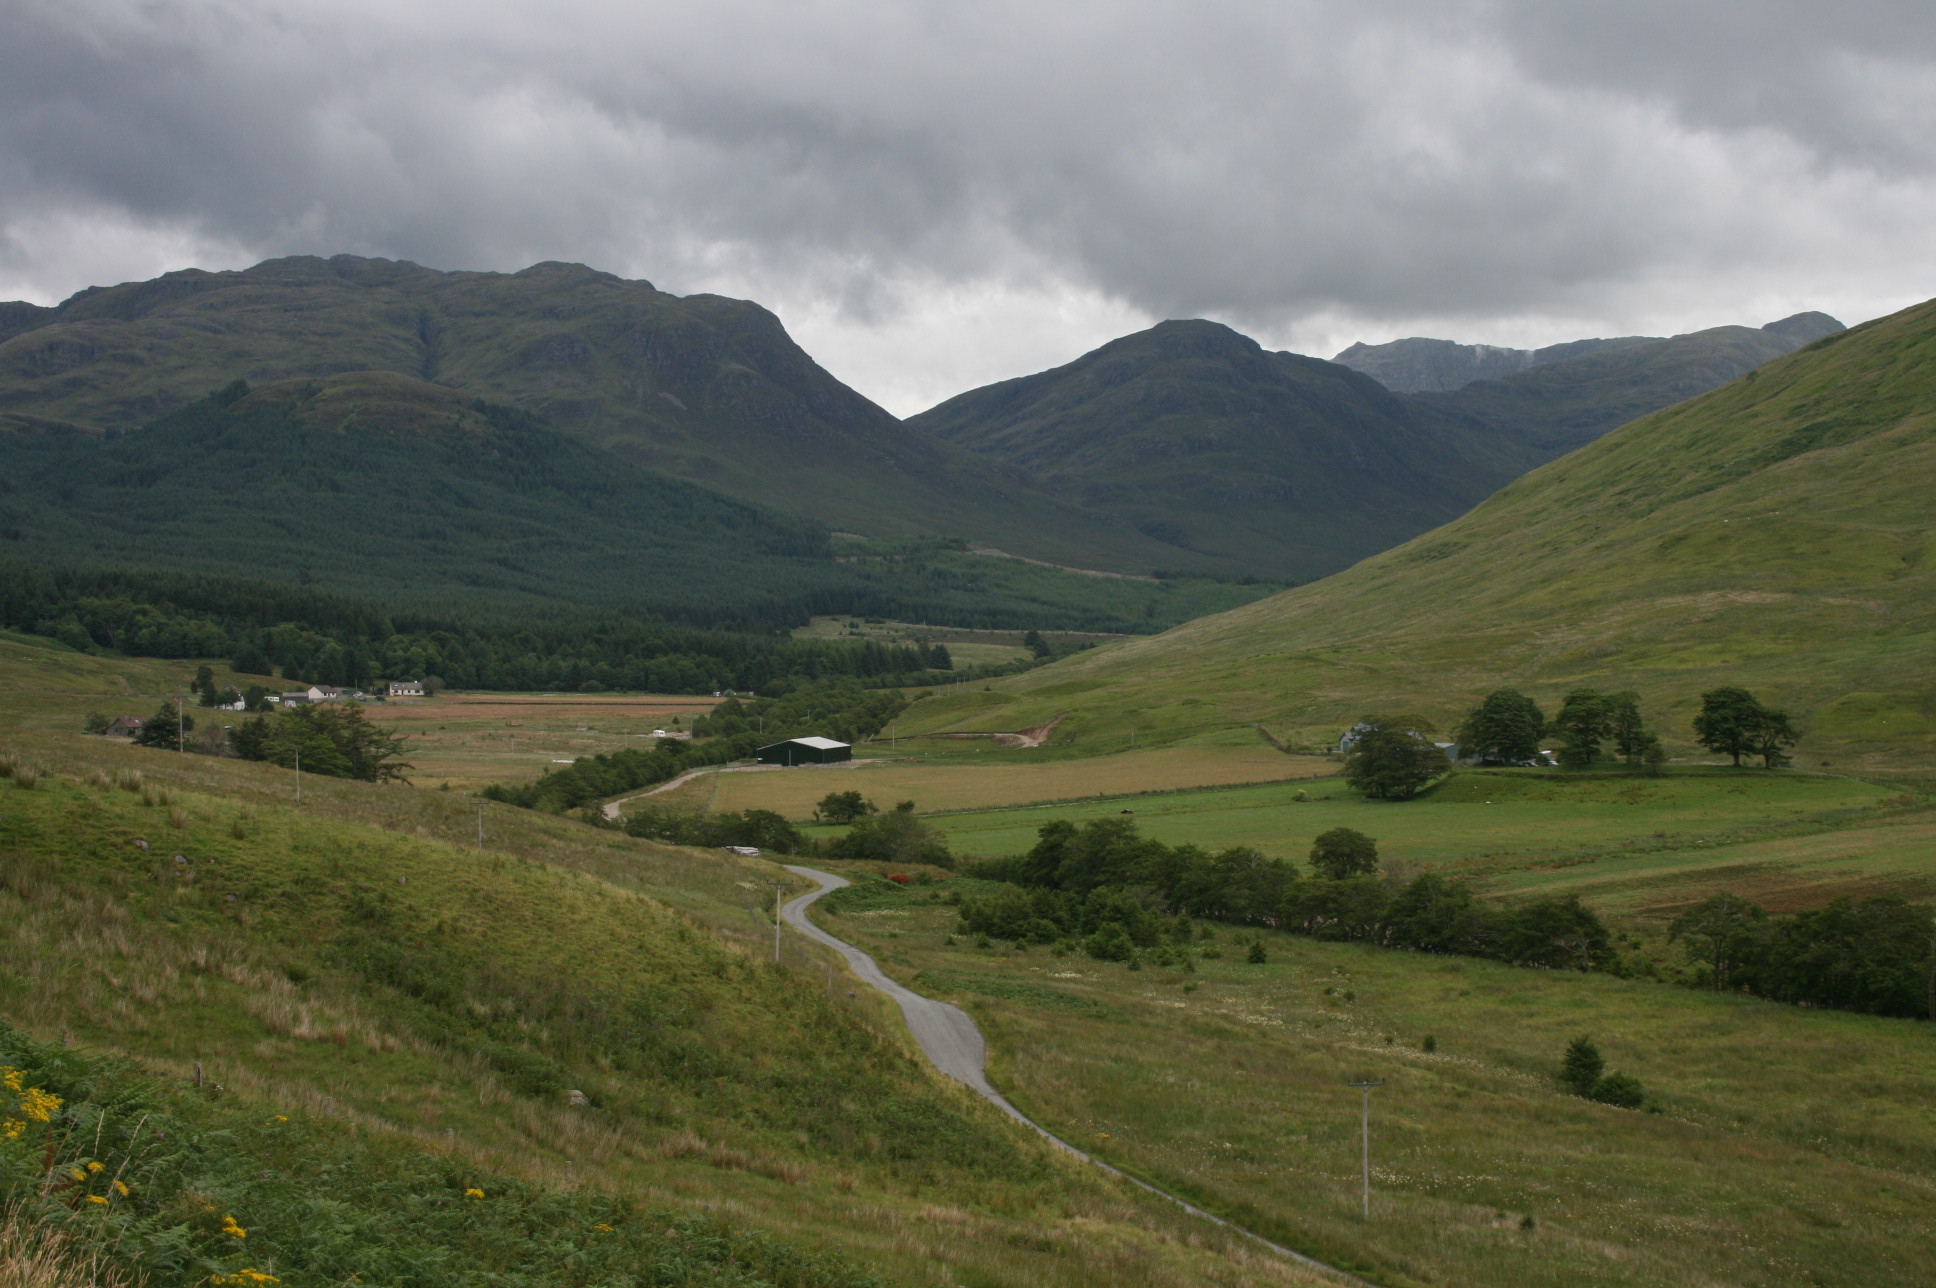
natural, cloud, sky, mountain, plant, slope, natural landscape, terrain, grass, grassland, landscape, plain, valley, road, tree, mountain range, hill, plateau, prairie, massif, pasture, hinterland, nature reserve, ridge, lake district, field, dirt road, steppe, chaparral, tundra, mountain pass, loch, trail, ranch, shrubland, reservoir, alps